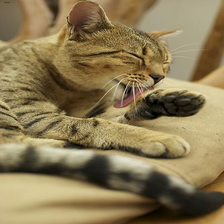
Species: cat
Breed: Egyptian Mau